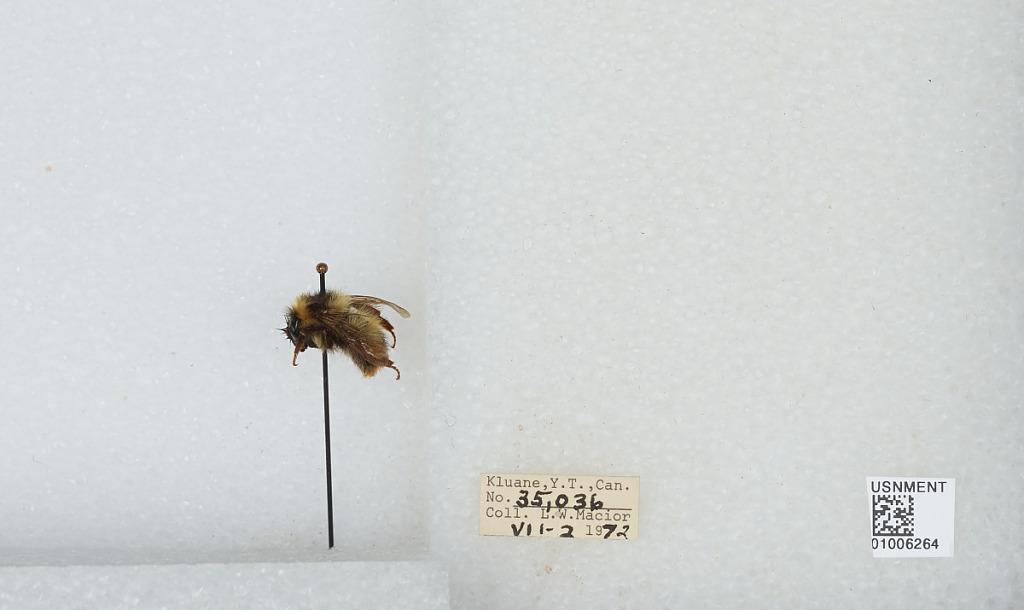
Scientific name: Bombus (Pyrobombus) frigidus Smith
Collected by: L. Macior
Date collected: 1972-7-2
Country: Canada
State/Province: Yukon Territory
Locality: Kluane
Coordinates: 60.75, -139.5